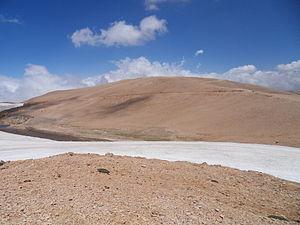
Vue d'un sommet en face côté sud en partant de la station de ski ""Les Cèdres"""
Le mont Liban, en arabe جبل لبنان et سلسلة جبال لبنان الغربية, est une chaîne de montagnes du Liban et, pour une petite partie, de Syrie ; elle domine la mer Méditerranée située à l'ouest, et culmine au Qurnat as Sawda' à 3 088 mètres d'altitude. Il s'agit du plus haut relief montagneux du Proche-Orient.